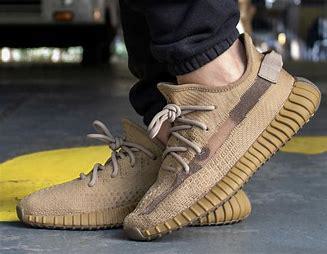
Brand: Adidas
Model: Yeezy Boost 350